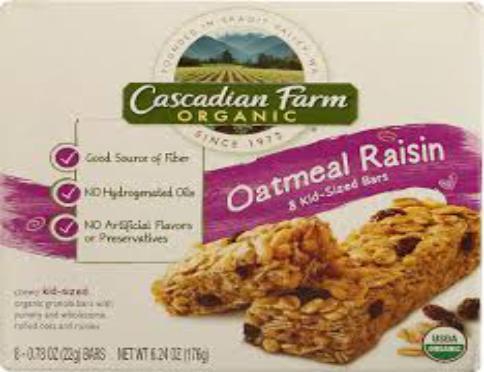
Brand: Cascadian Farm
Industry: Food